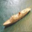
Label: ship